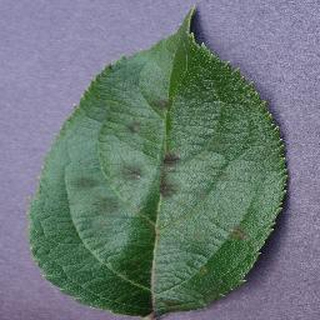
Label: apple_apple_scab